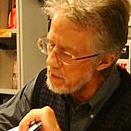
Age: 59